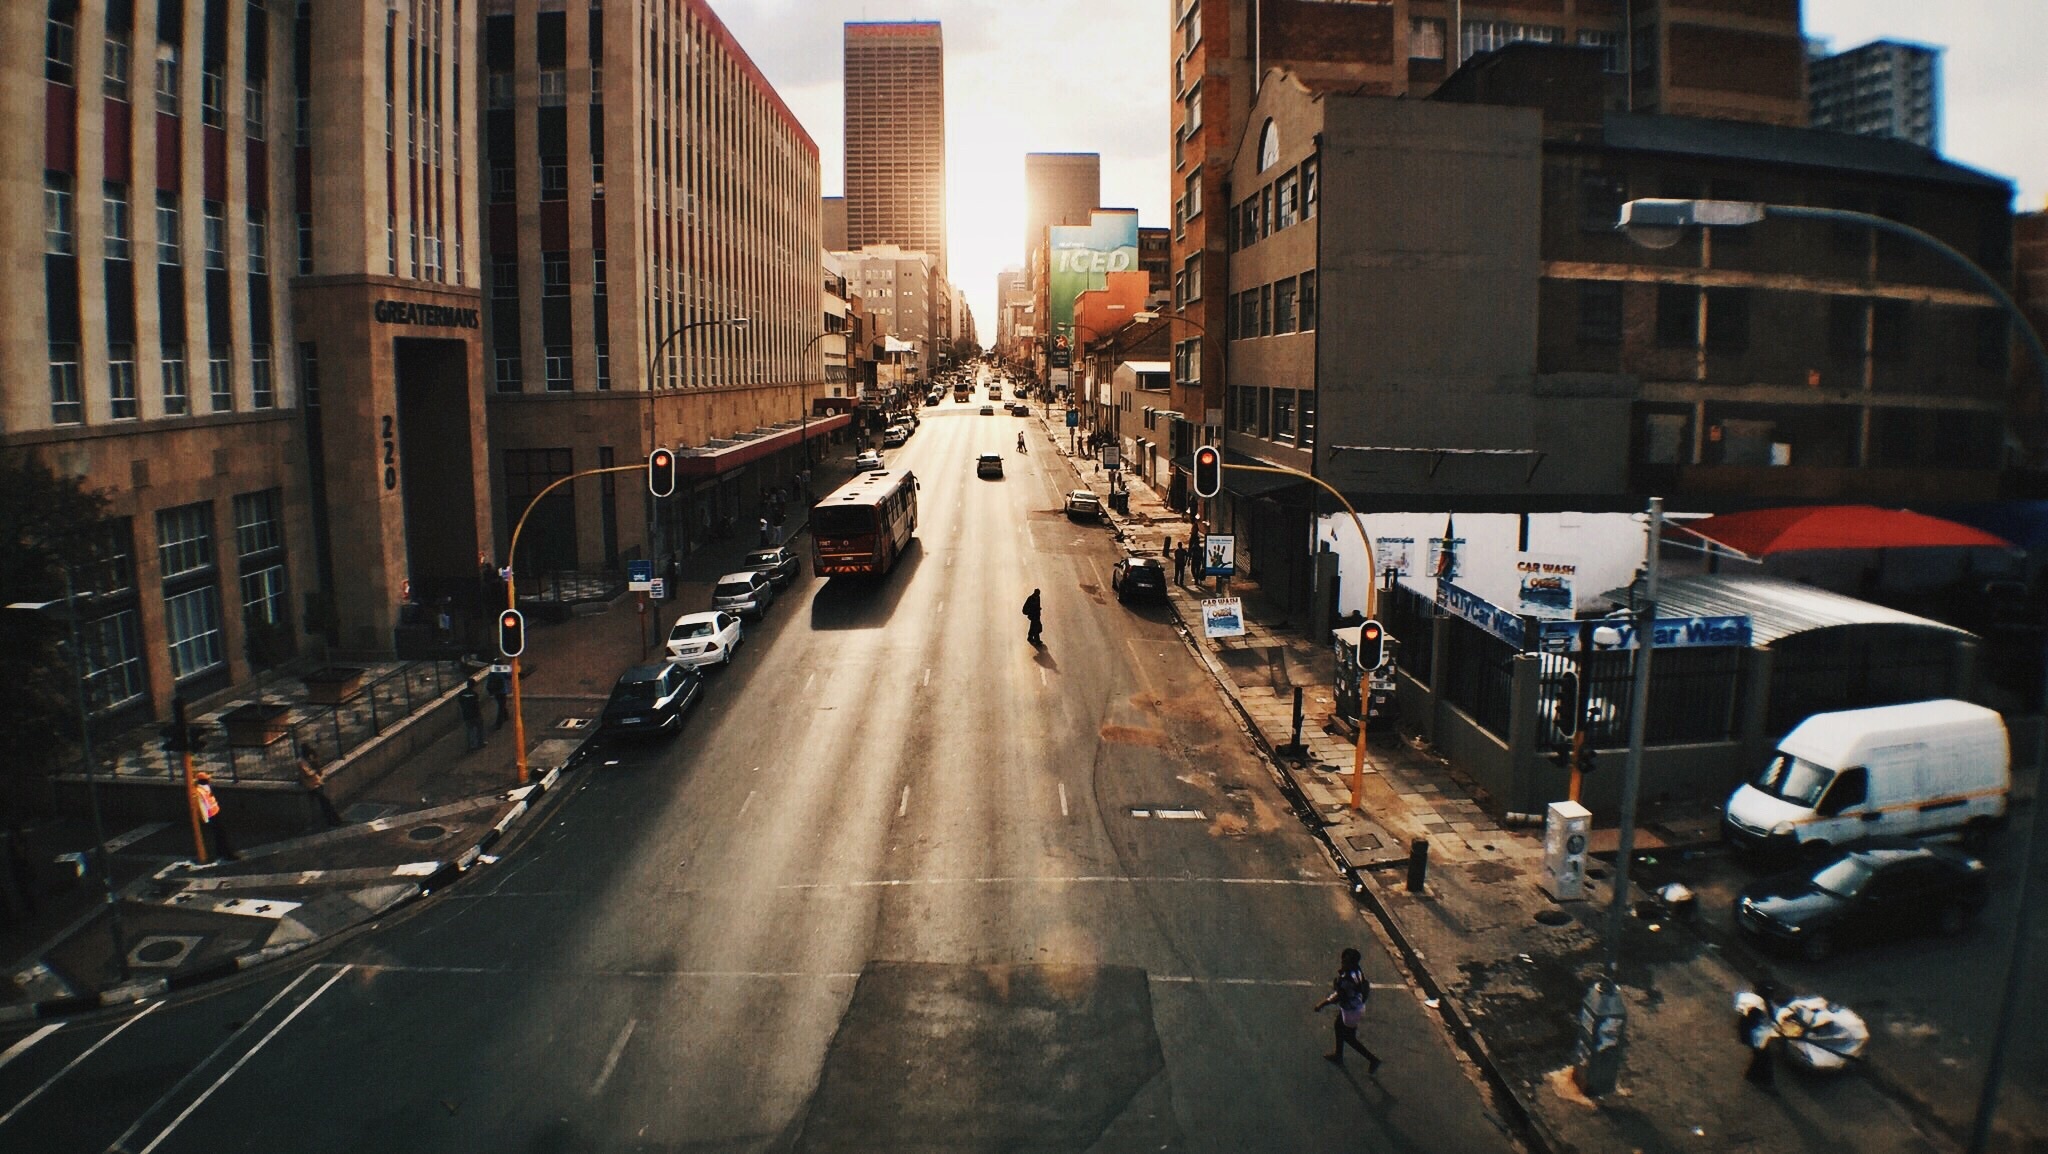
sunrise, road, traffic, street, night, morning, city, cityscape, downtown, transport, evening, vehicle, lane, infrastructure, metropolis, urban area